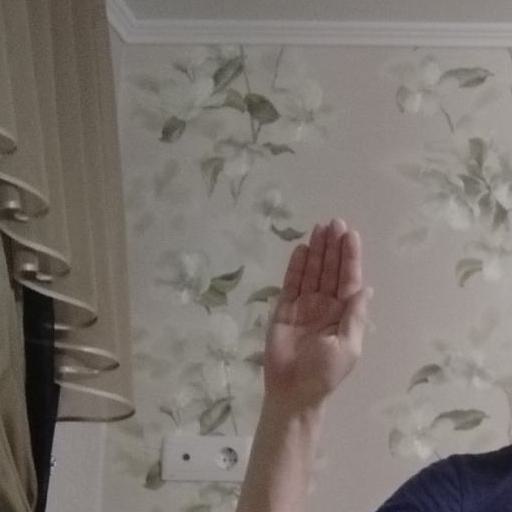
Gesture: stop